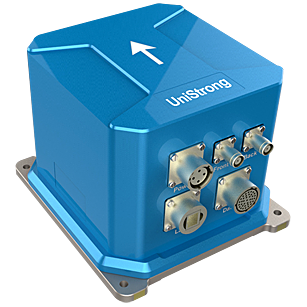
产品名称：GNSS MEMS惯性组合导航系统-UGF712
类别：惯导
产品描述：该产品可应用于测量、测绘、导航、定位等领域。具备支持GNSS卫星信号接收、姿态测量、数据存储等主要功能。具有高精度等产品特点。